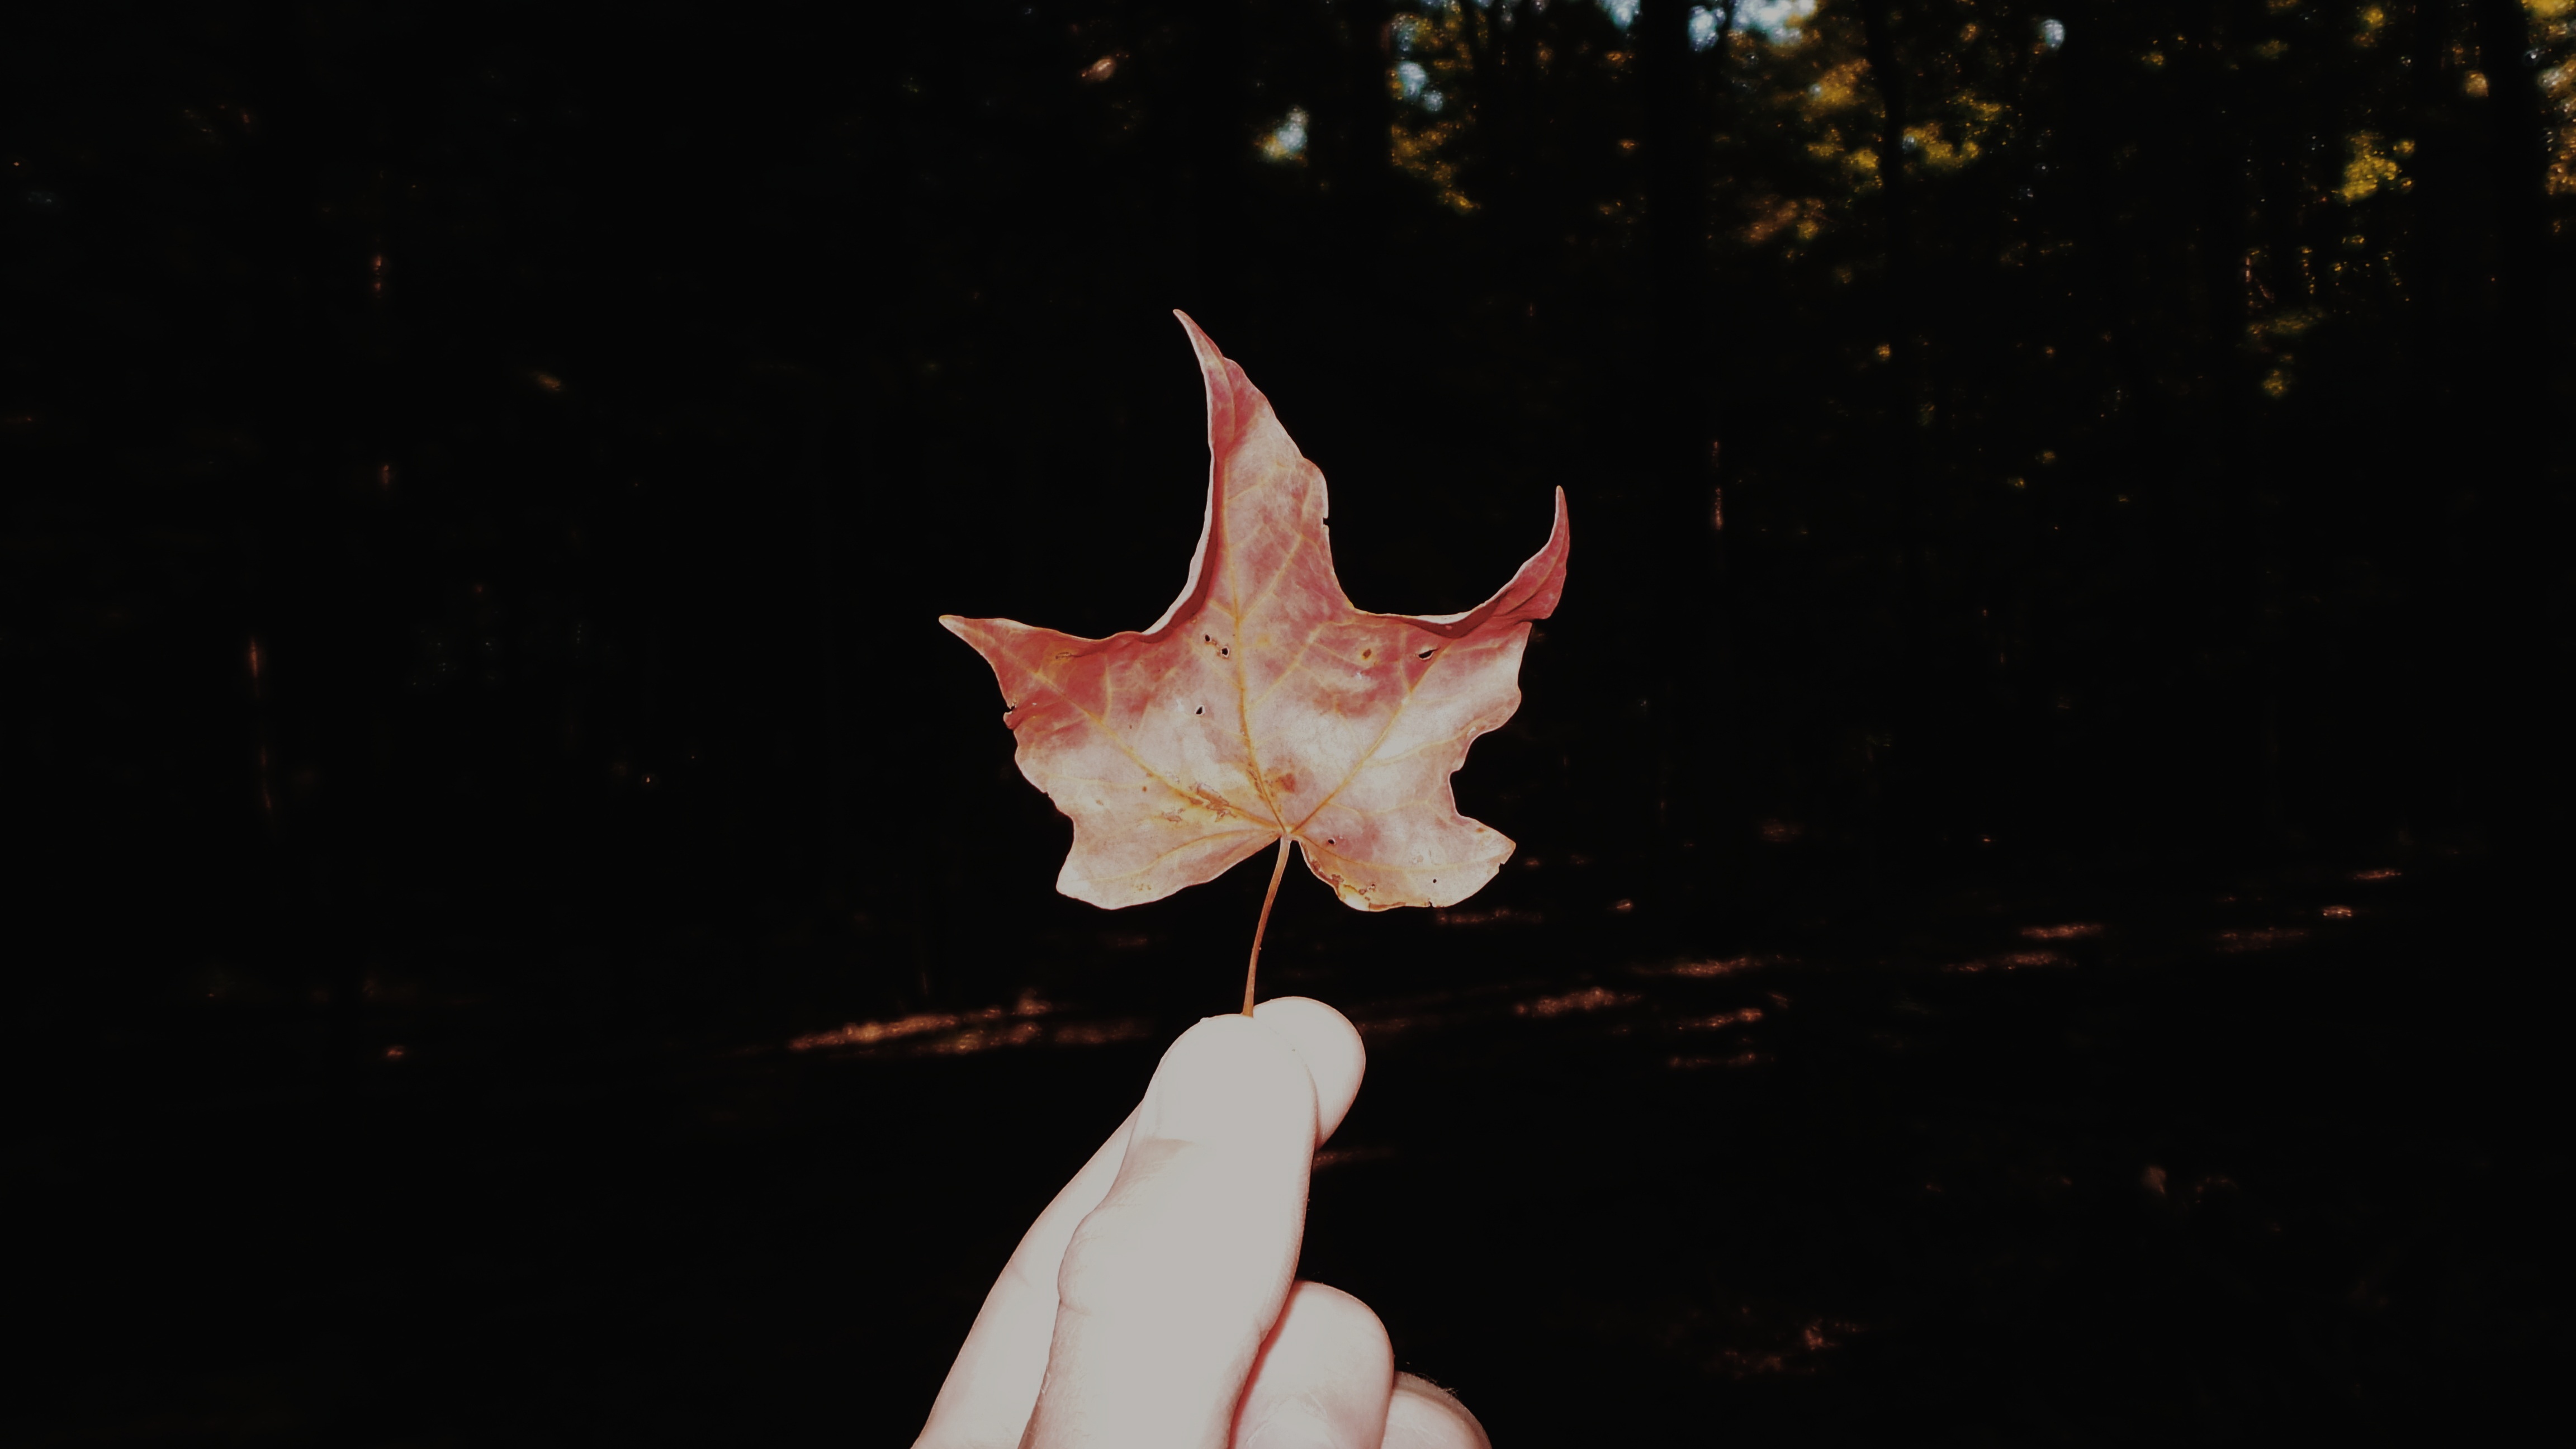
hand, light, flower, darkness, aerialist